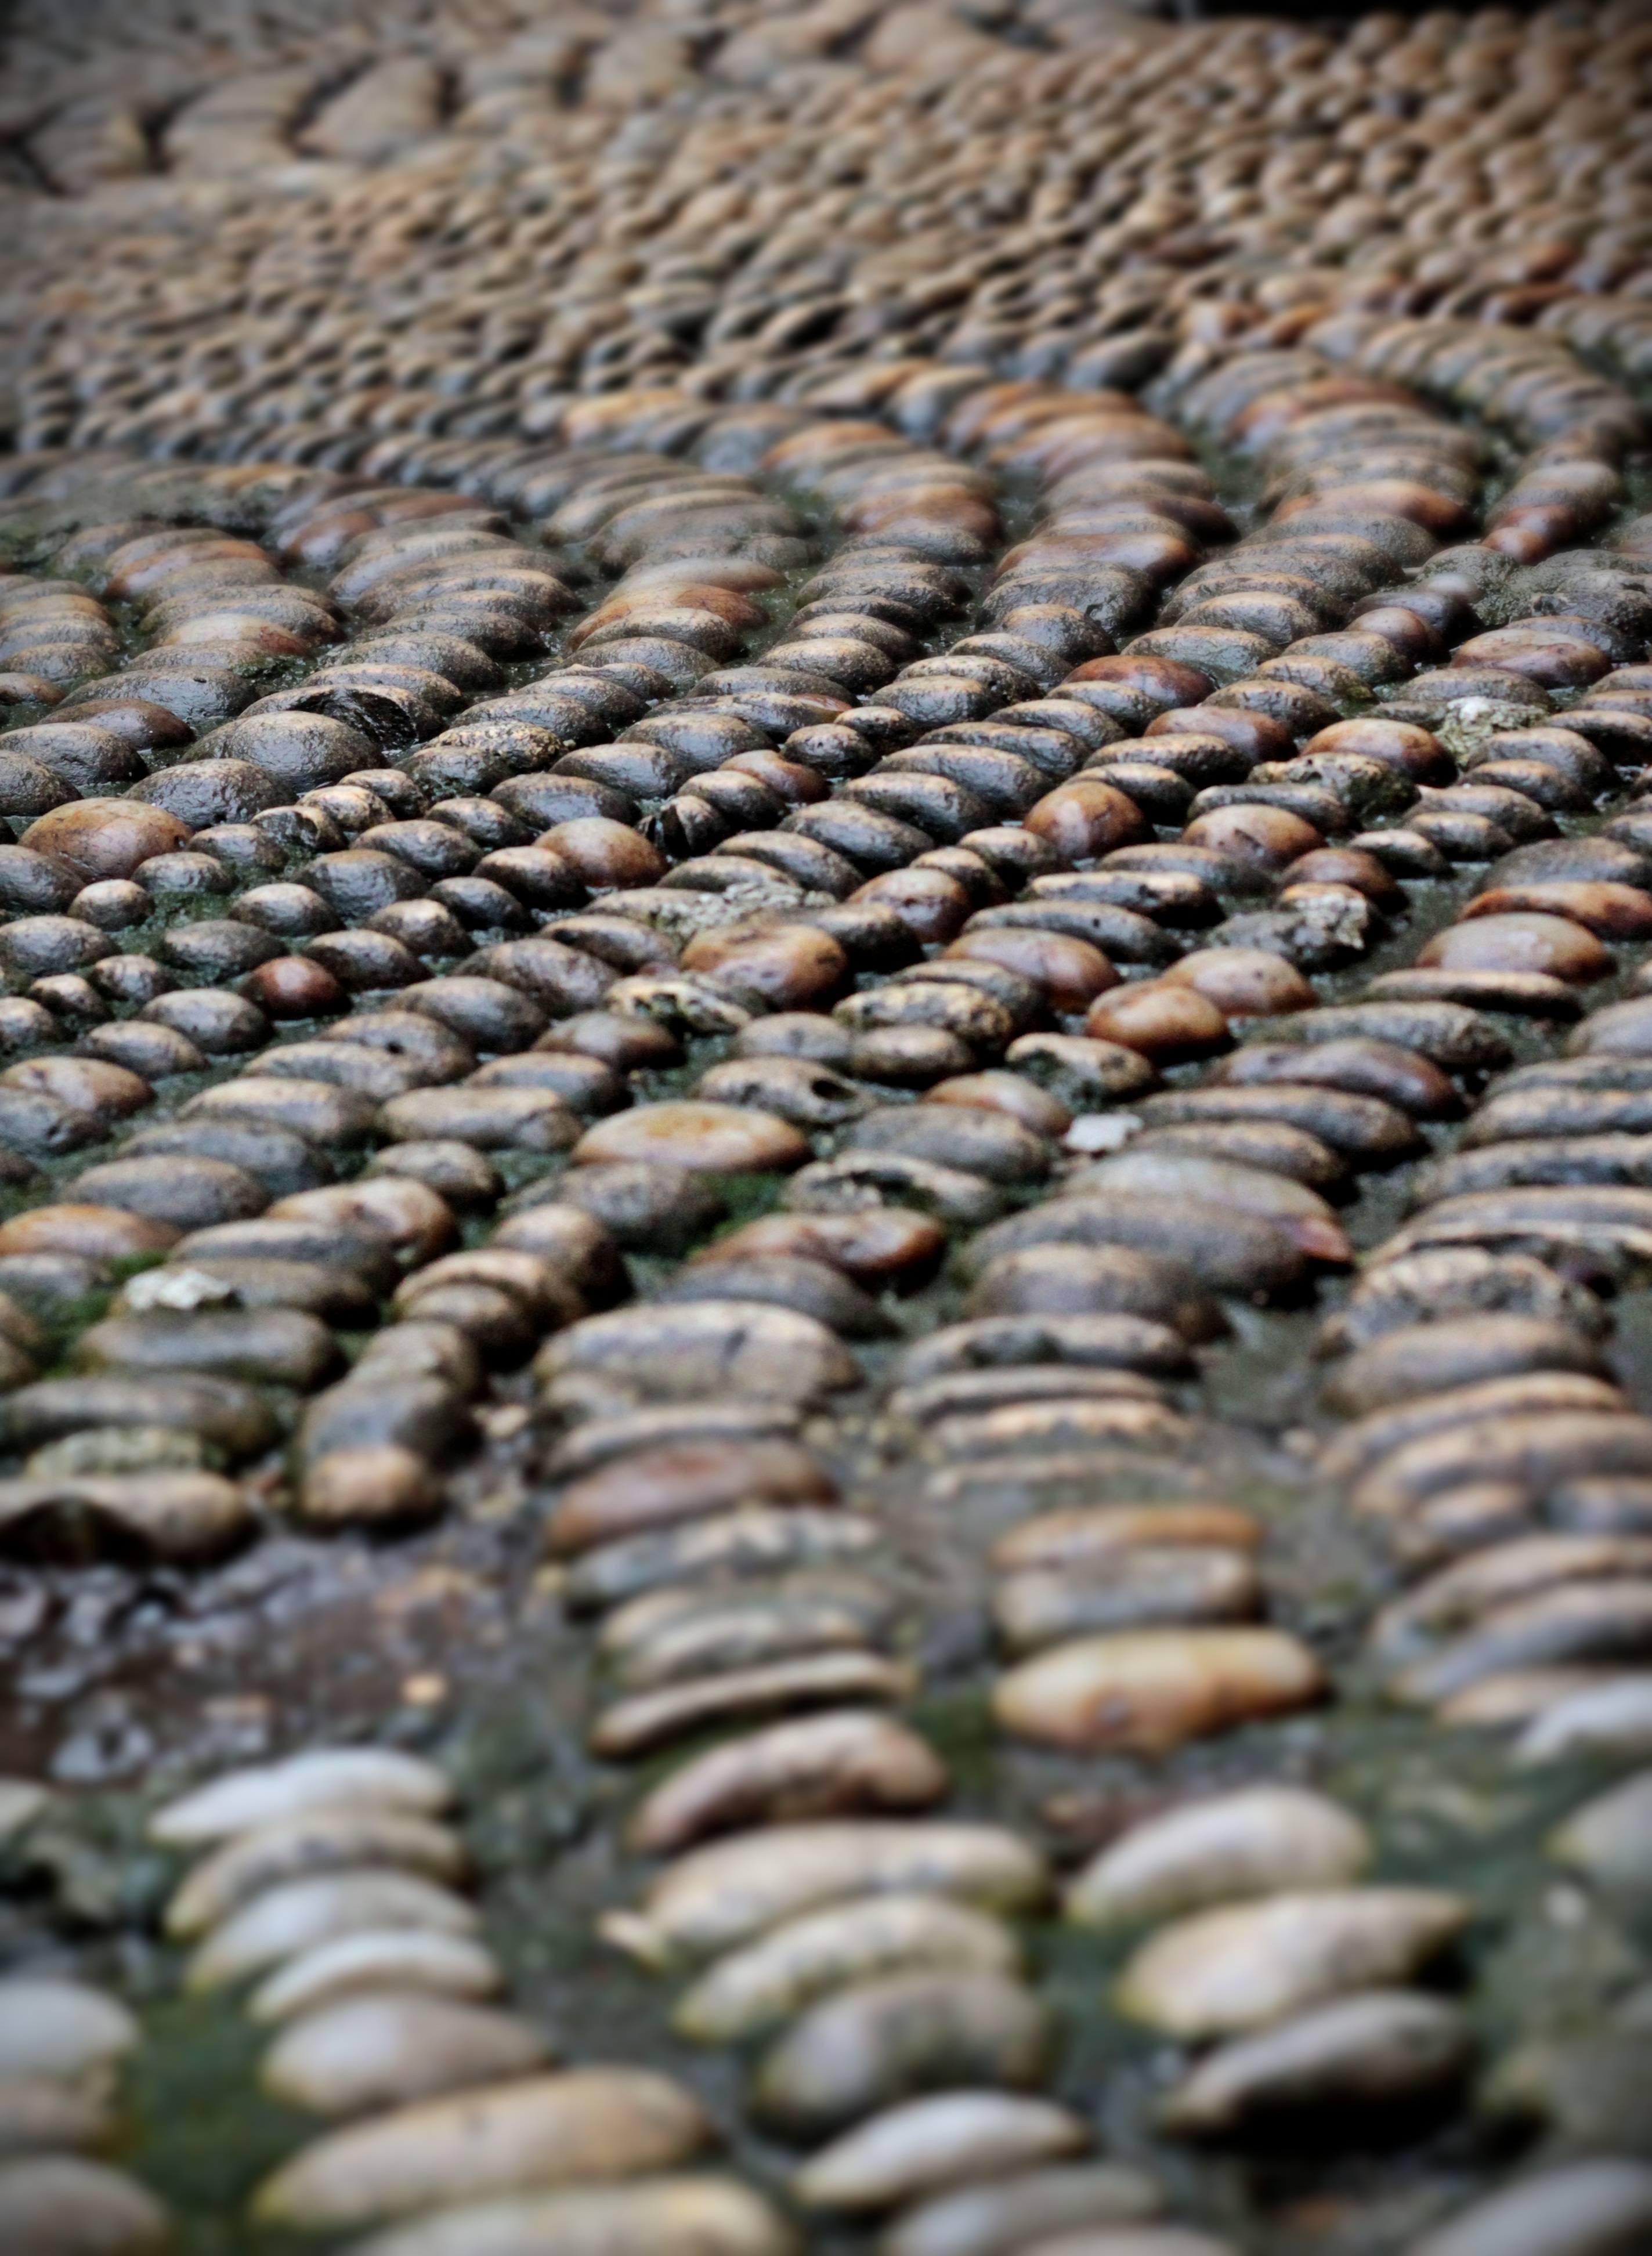
tree, rock, wood, street, leaf, sidewalk, trunk, old, cobblestone, stone, pebble, material, close up, flooring, albanian language shqip